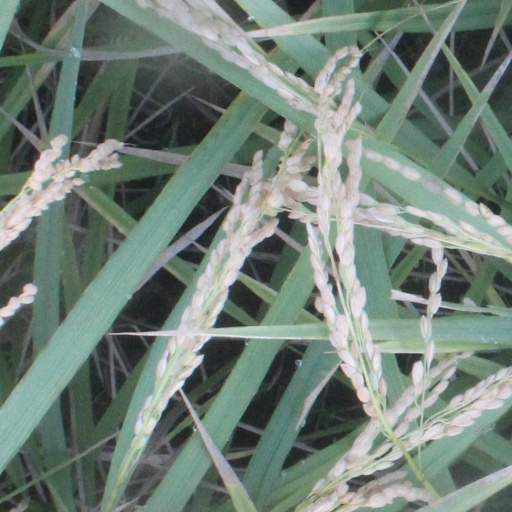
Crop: rice